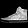
Label: Sneaker